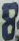
Number: 8